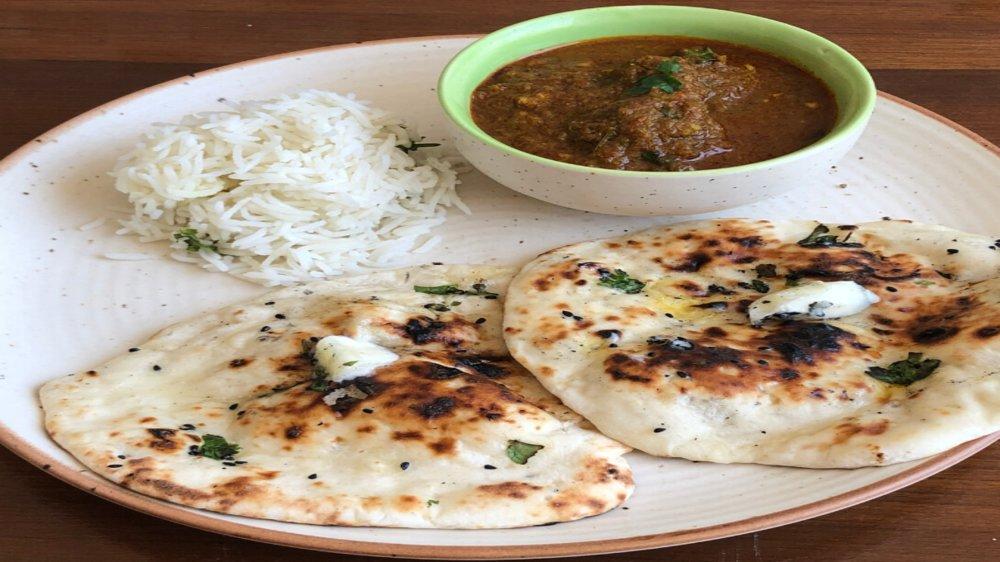
Dish: butter_naan